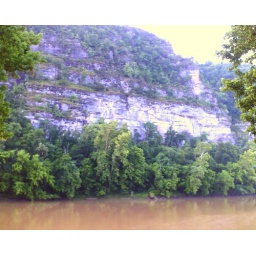
Up-river view from the stone picnic table at the camp site in White Buffalo Resort, Buffalo City, AR